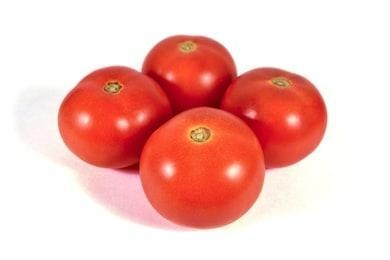
Label: tomato